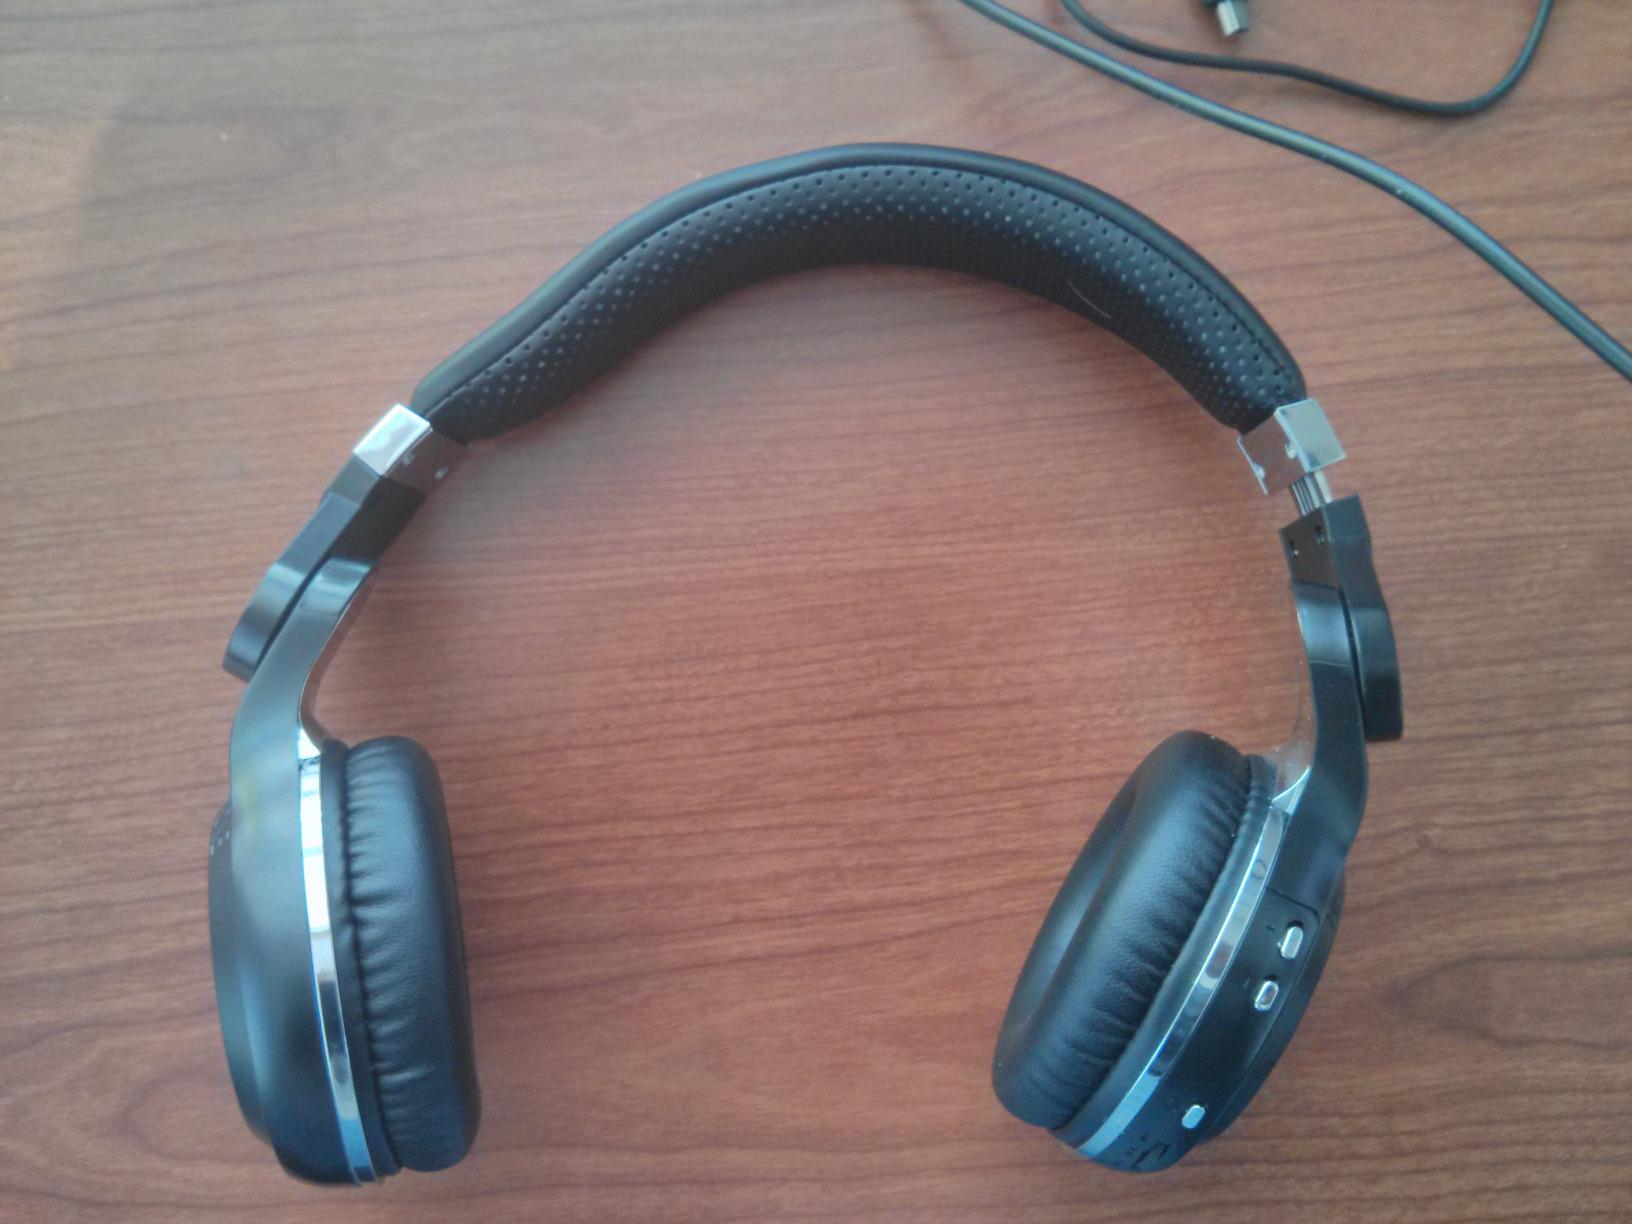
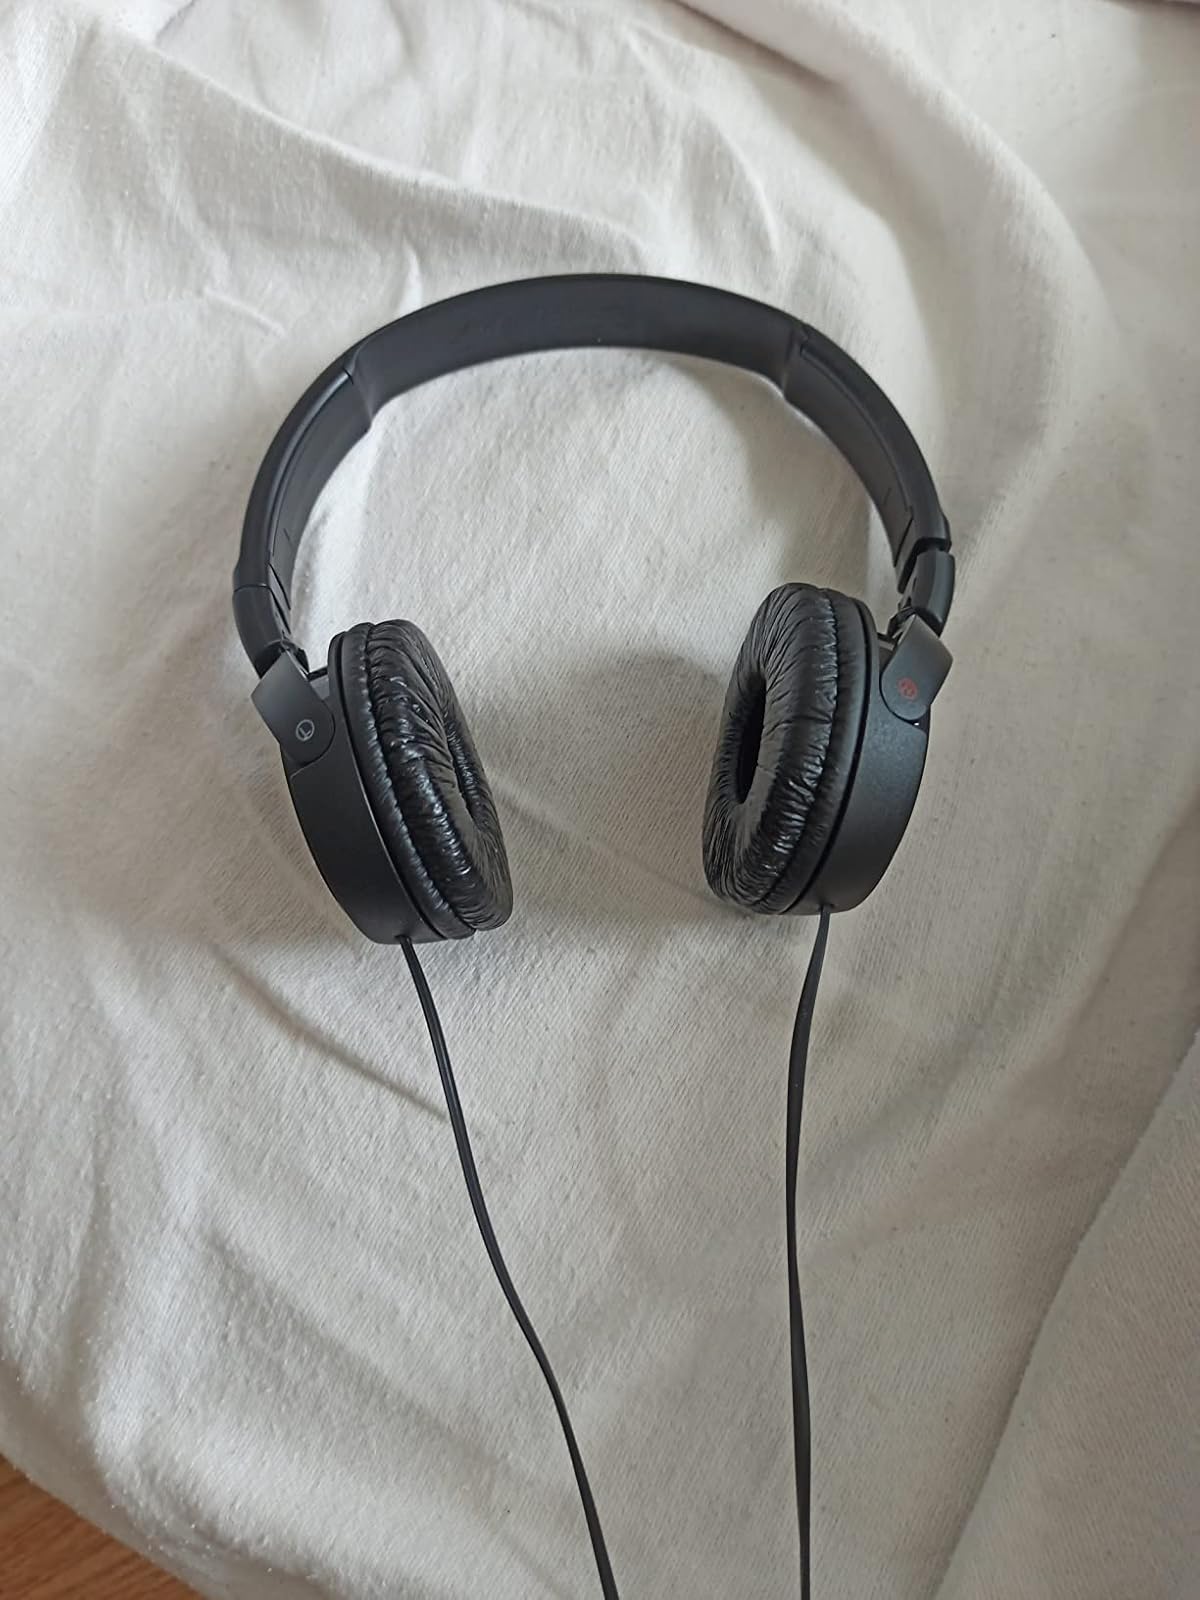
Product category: headphones
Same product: no